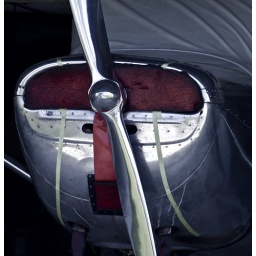
another plane.this one was really shiny bare metal.  obviously a lot of care is lavished upon it.